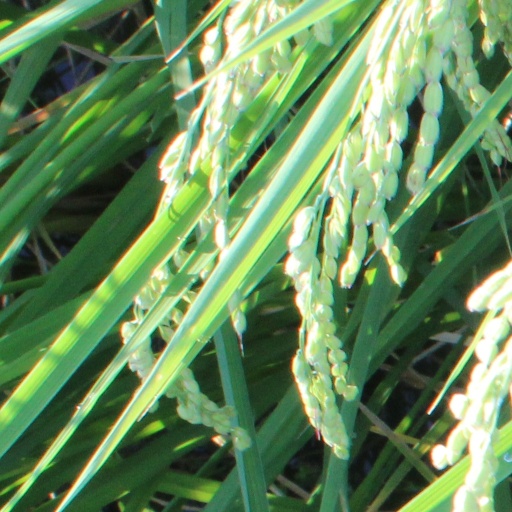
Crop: rice